Firebrand (DC Comics)

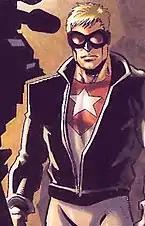
Firebrand (Andre Twist) in "The Battle For Blüdhaven" #2 (January 2006), art by Dan Jurgens and Jimmy Palmiotti.

In April 2006, Andre Twist was introduced in "The Battle for Blüdhaven". He gains control over fire after his exposure to Chemo being dropped on the city. He also appears in the limited series, "Uncle Sam and the Freedom Fighters", as a member of the new Freedom Fighters. Andre carries a bo staff, and has some measure of athletic and martial arts ability.